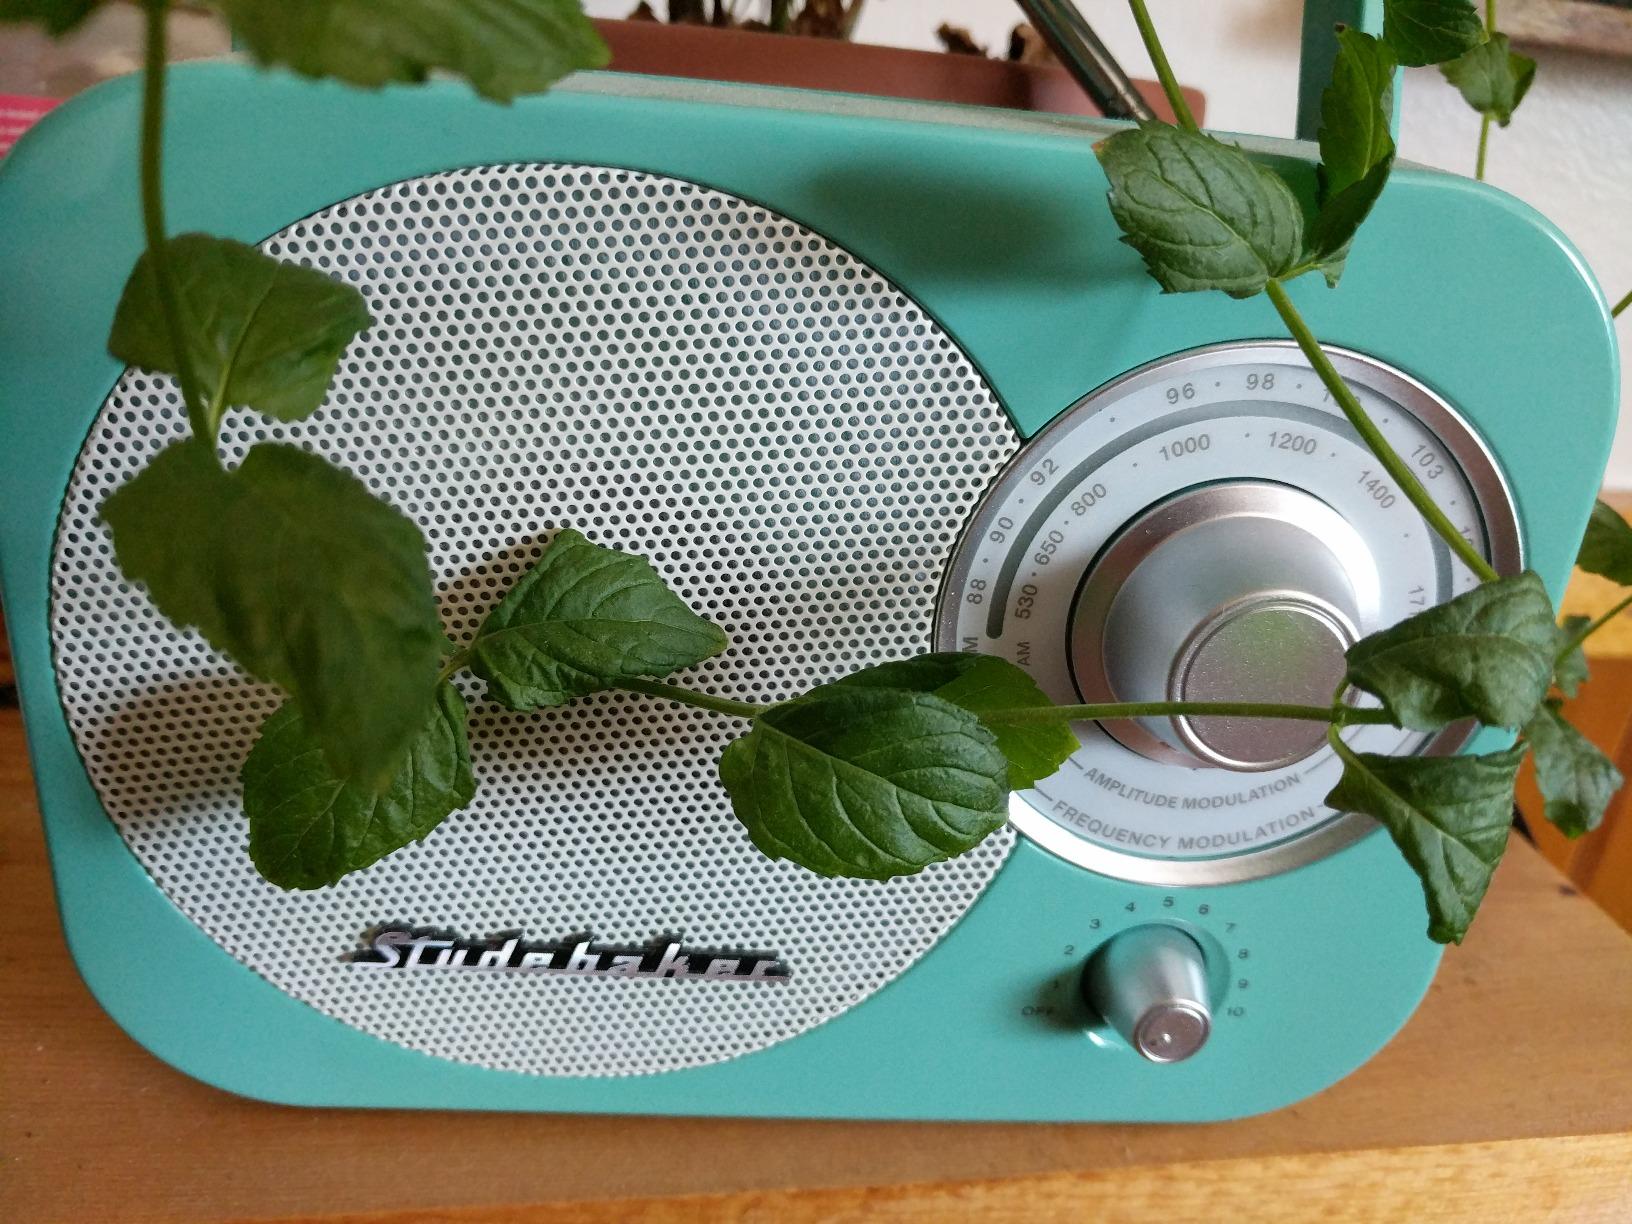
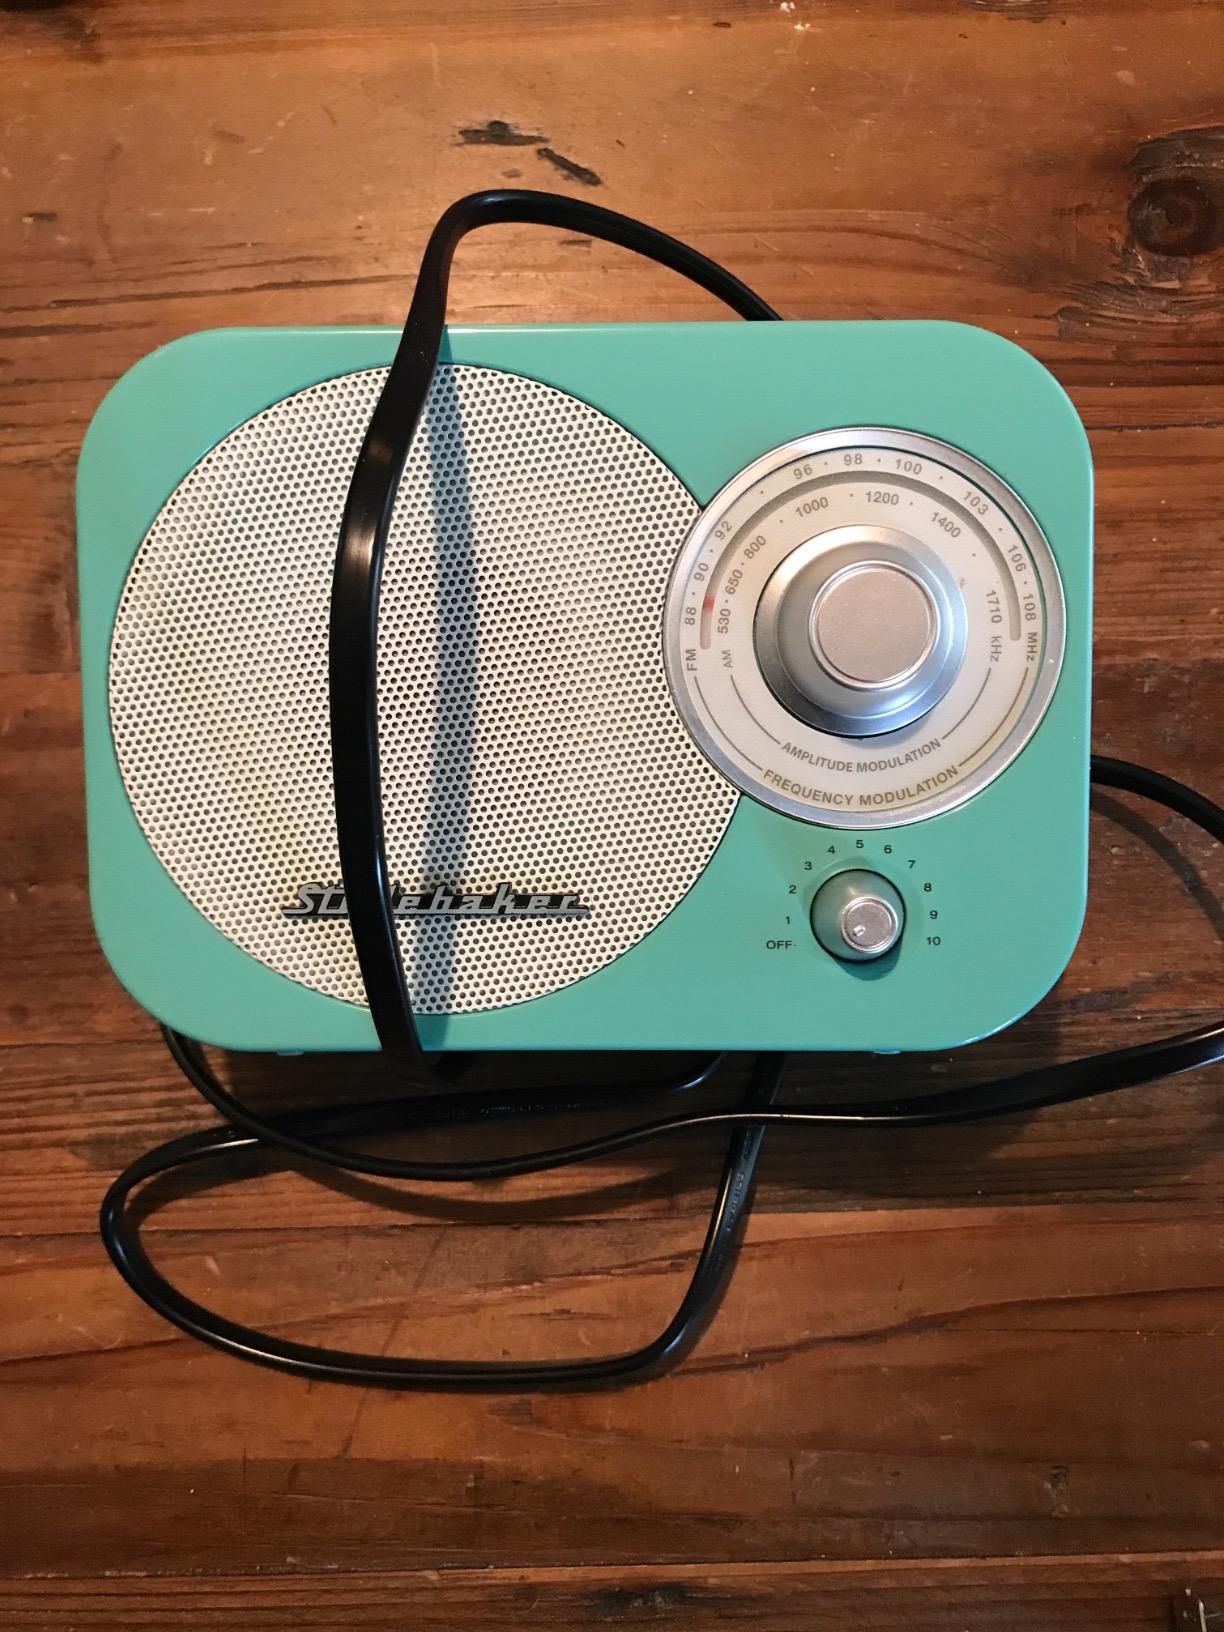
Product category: radio
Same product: yes